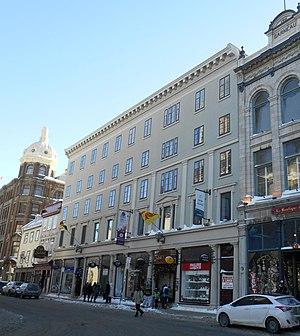
Au centre